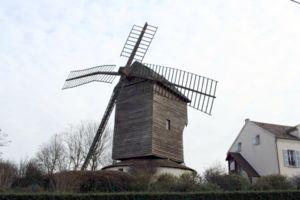
Les buttes du Parisis sont un ensemble de buttes boisées d'une superficie totale de 465 hectares dominant la Seine et la vallée de Montmorency dans le Val-d'Oise, à une quinzaine de kilomètres au nord-ouest de Paris.